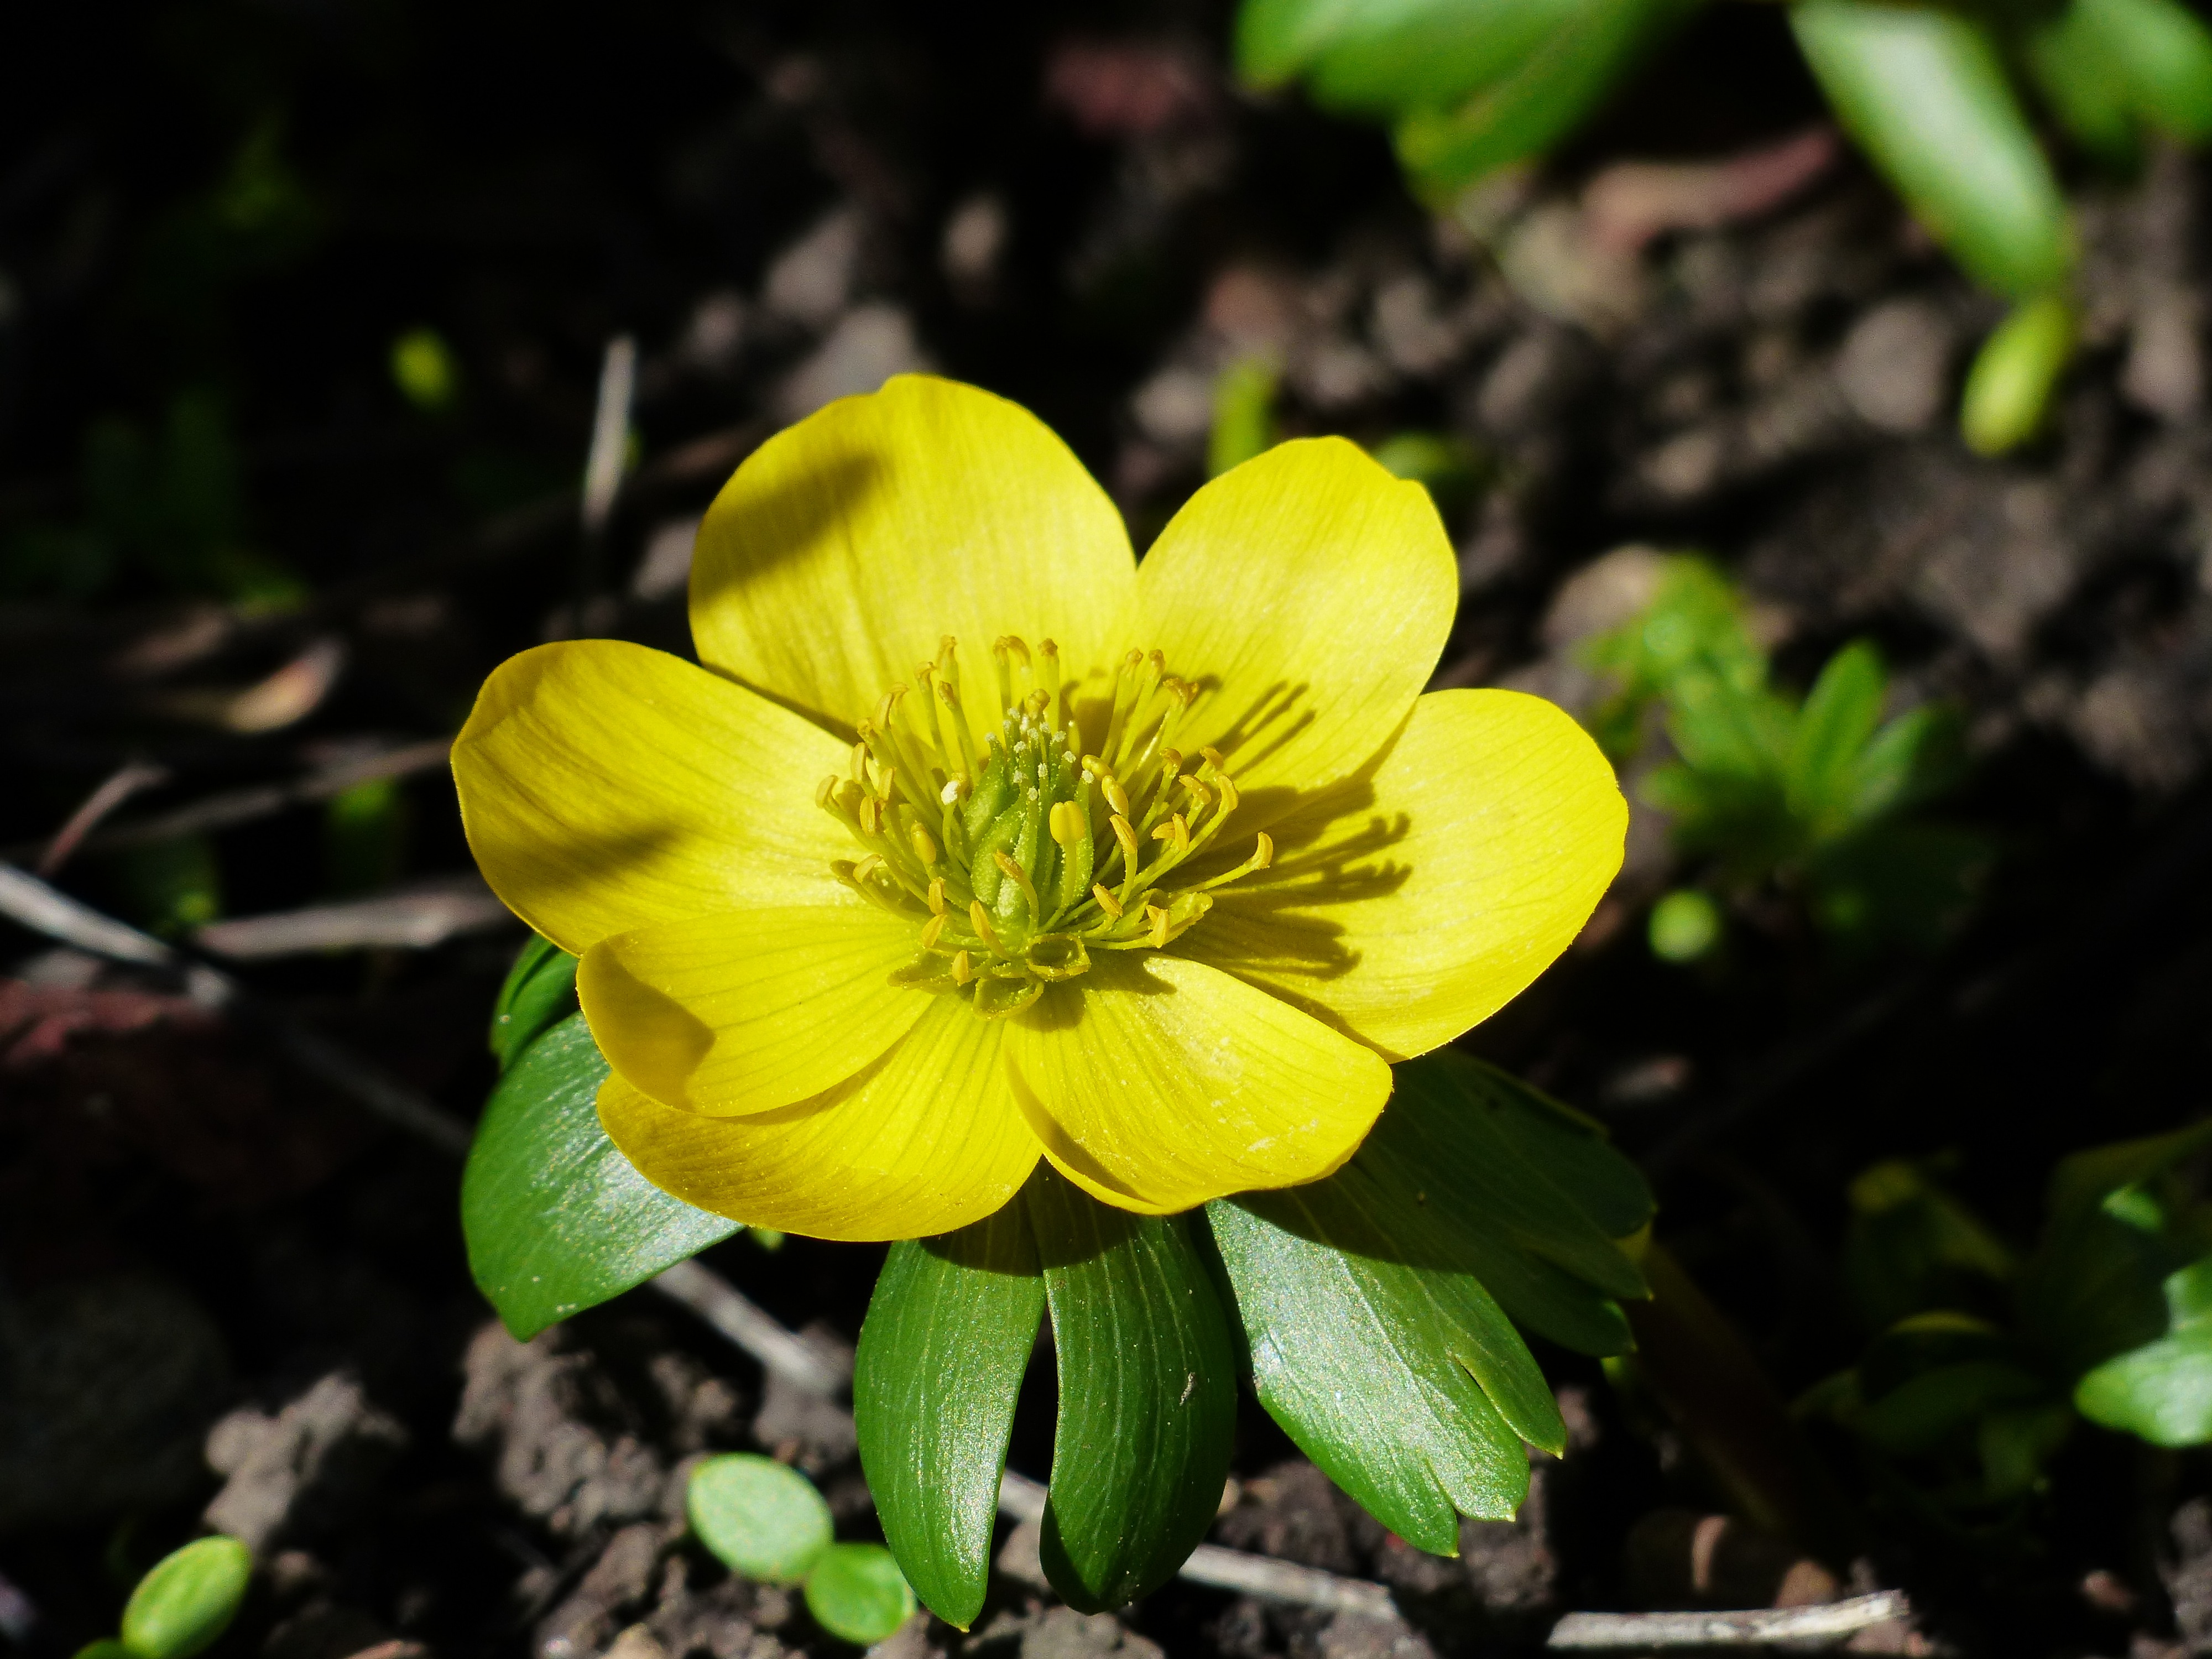
nature, blossom, plant, flower, petal, bloom, spring, green, botany, yellow, flora, wildflower, evening primrose, macro photography, flowering plant, hahnenfu gew chs, ranunculaceae, land plant, winterling, eranthis hyemalis, eranthis hiemalis, eranthis salisb